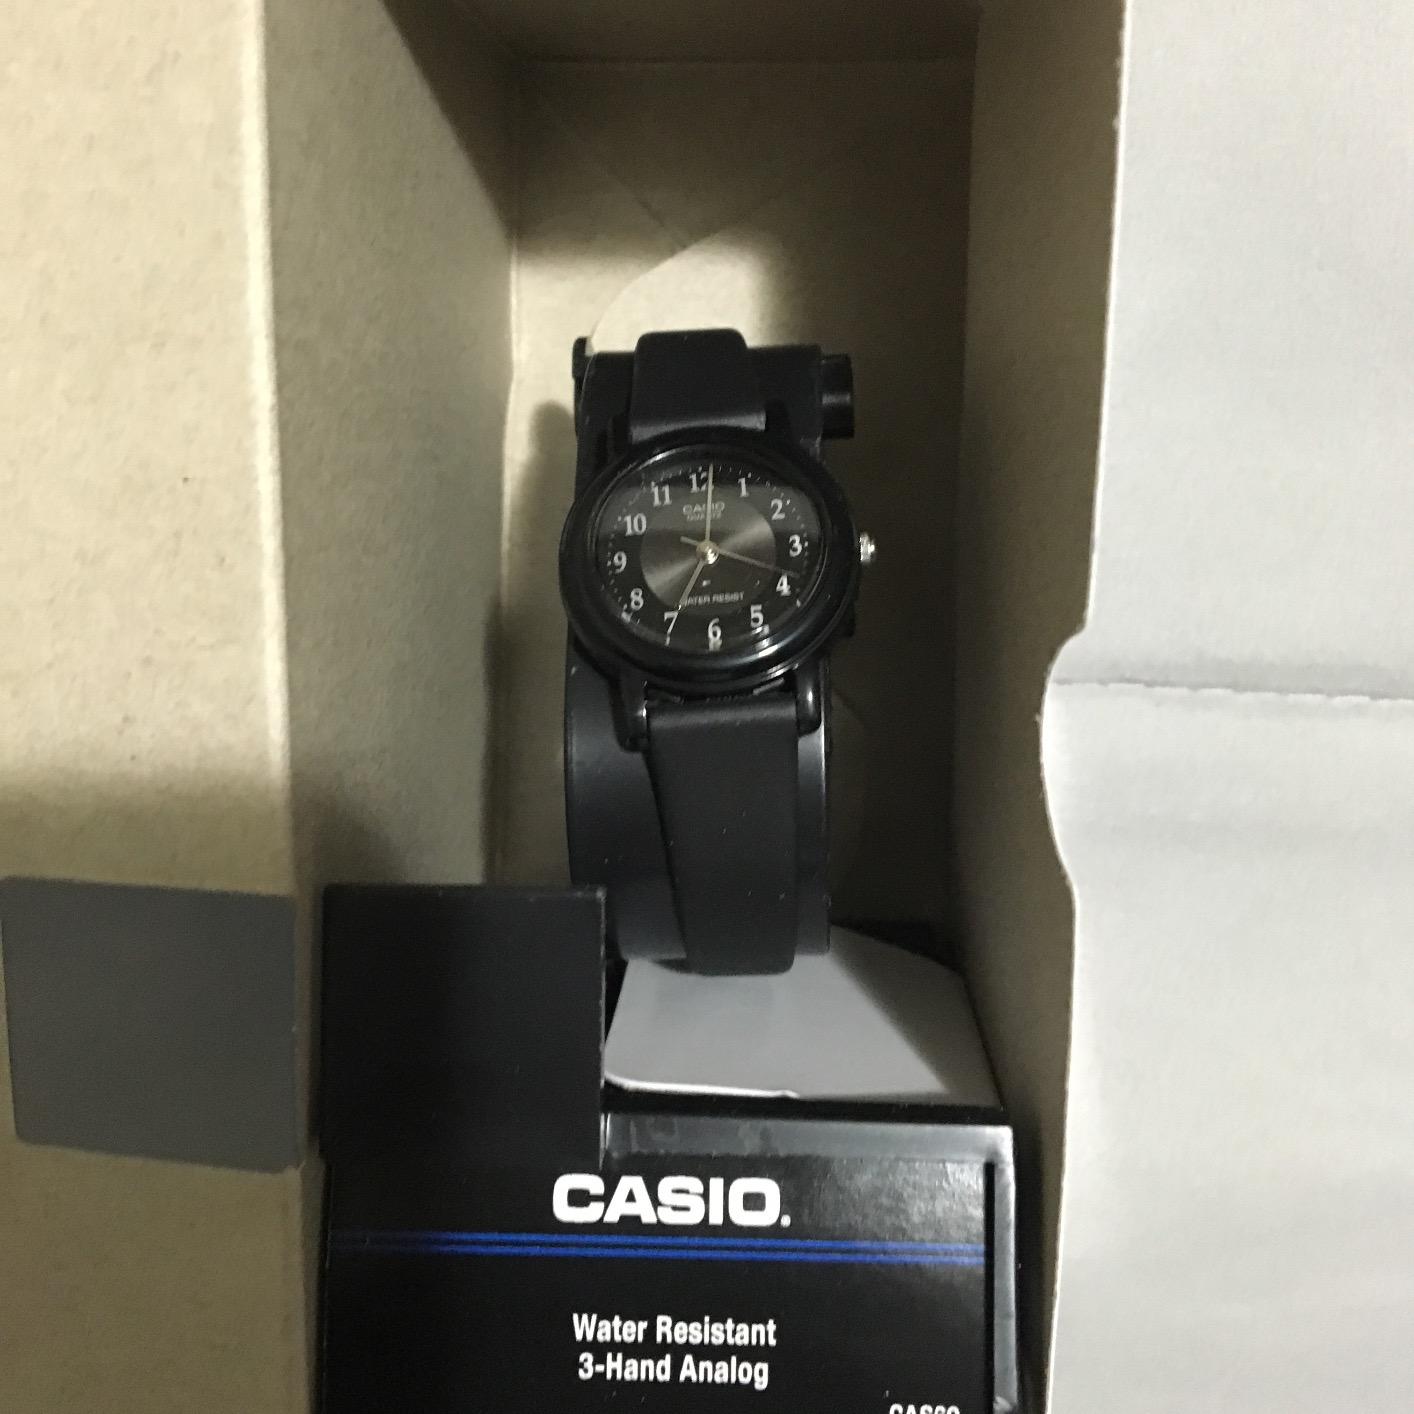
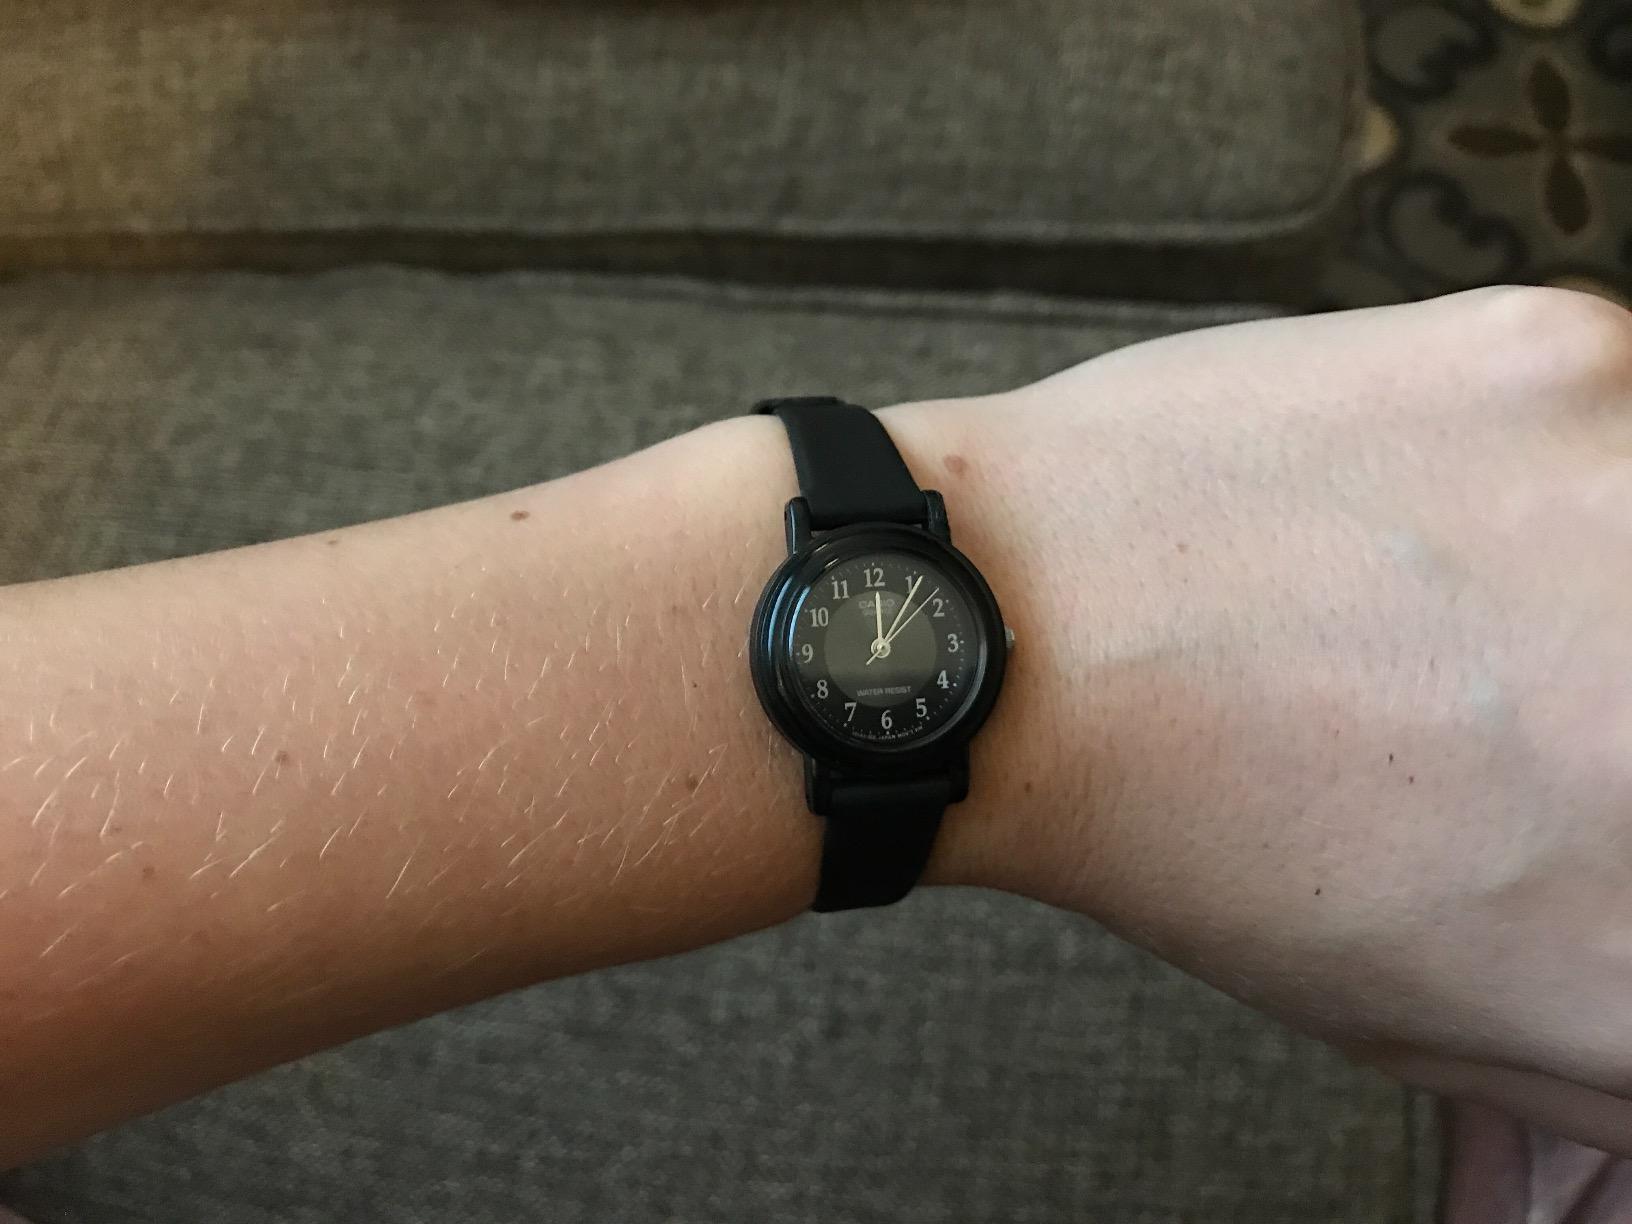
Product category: accessories_watch
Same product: yes